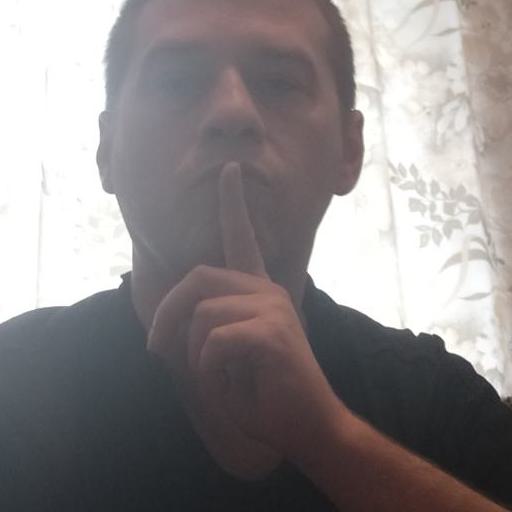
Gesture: mute